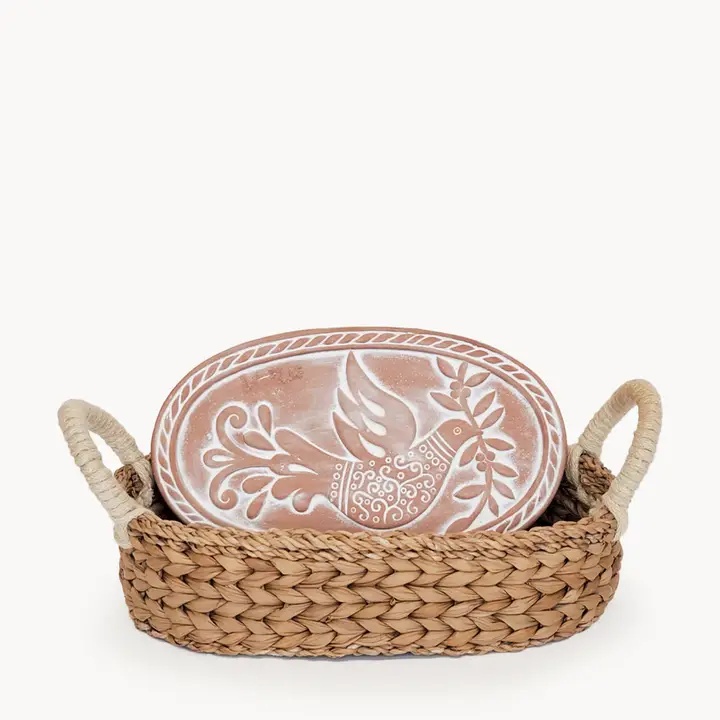
Korissa Bread Warmer & Basket, Bird Oval
Brand: Proper House, LLC
Category: Home & Garden > Kitchen & Dining > Kitchen Appliance Accessories > Toaster Accessories > Toaster Covers